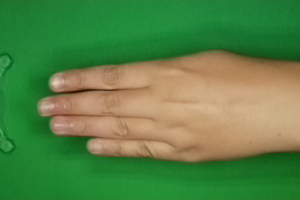
Label: paper